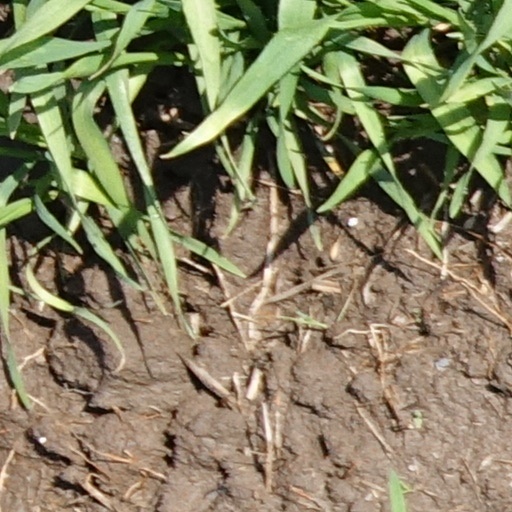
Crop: wheat